Glossary of British ordnance terms

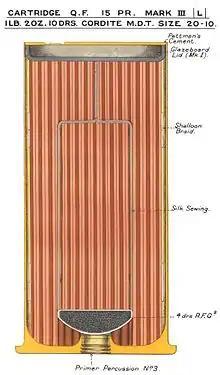

The term "QF" came from "quick-firing". The designation was put into use in the late 19th century in two different meanings. In naval terms it was first used for small guns firing fixed ammunition, that is, a complete round in one piece, consisting of a brass cartridge case containing both the propellant and the projectile, thus enabling higher firing rates; an early example was the QF 6-pounder Hotchkiss. In later pieces, the charge was sometimes separate from the shell, to reduce the individual weight of loading, with the charge still in a brass case rather than a cloth or silk bag typical of "BL" guns.